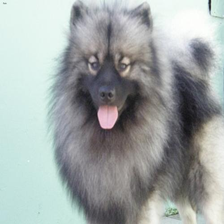
Species: dog
Breed: keeshond